The Promised Neverland (film)

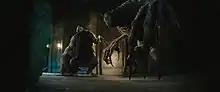
For the lighting of the scene in which the demon appears, they placed the data of the demon in the Cinema 4D scene and used the GPU bias renderer Redshift to explore the lighting conditions in real time as proceeded with the settings.

The 3DCG and VFX production visuals of the monsters and the backgrounds were made by the Japanese creative group "khaki", using Cinema 4D. It took about half a year to finish the CGI production, shooting began in the summer of 2019, and after the filming was over, the concept design was started in the autumn or winter of 2019, and the production was done in January to July 2020. Even after that, they were making adjustments until the very last minute before the release date.